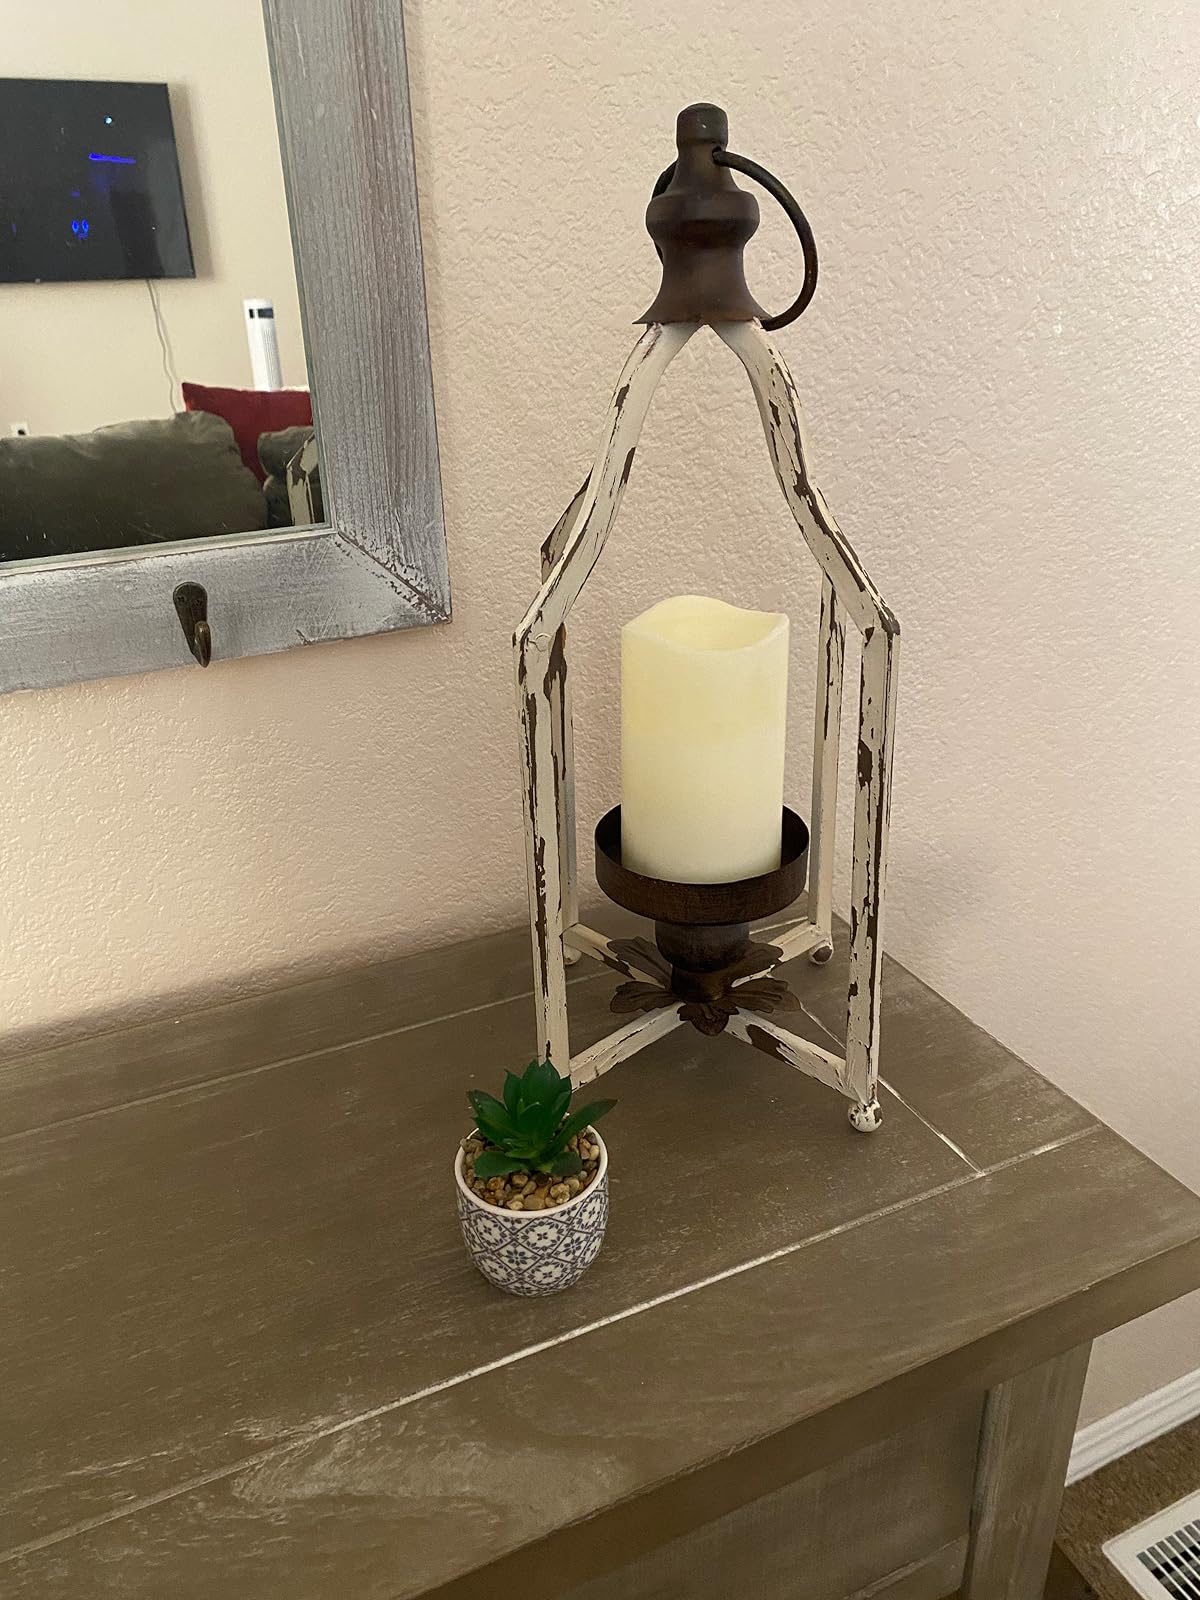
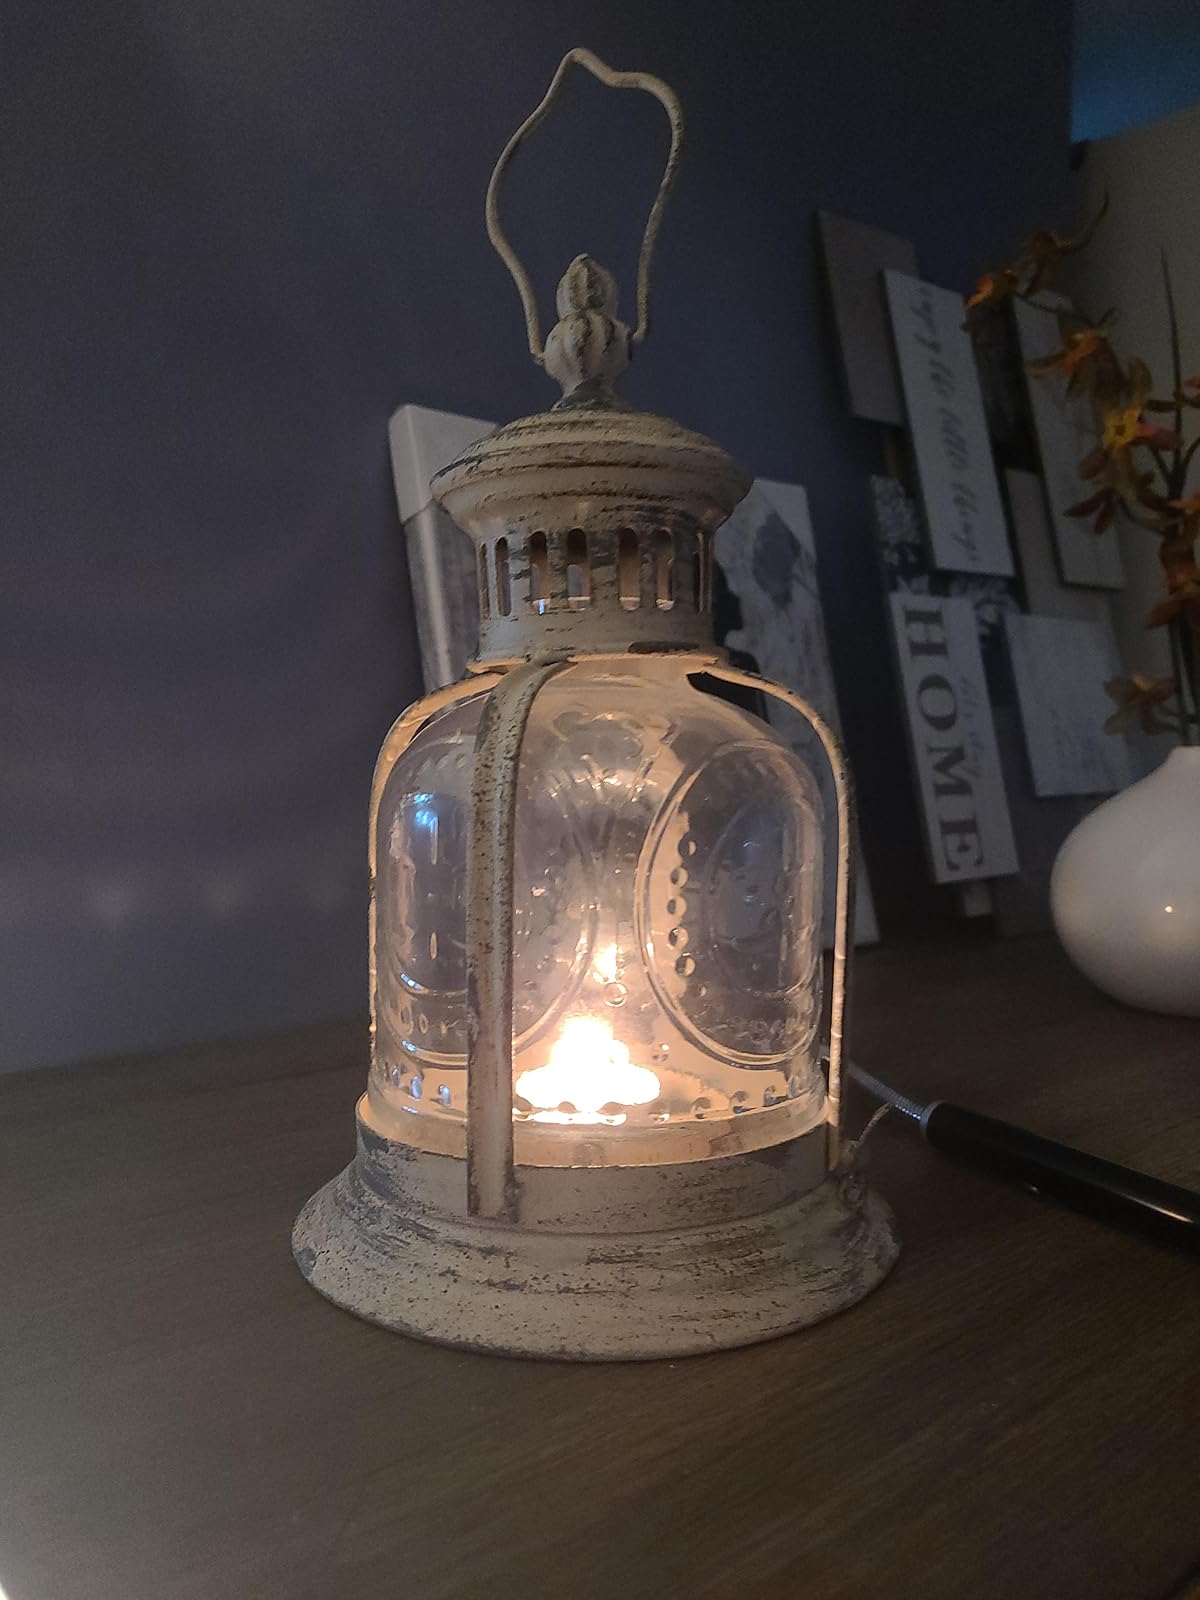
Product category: lantern
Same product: no